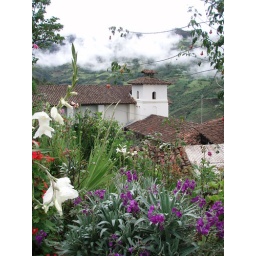
in the cloud forest